Network Computer Reference Profile

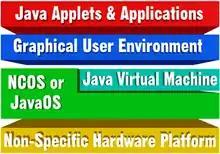
Reference Profile components

NCRP specified minimum hardware requirements and software protocols. Among the software requirements were support of IP-based protocols (TCP/IP,